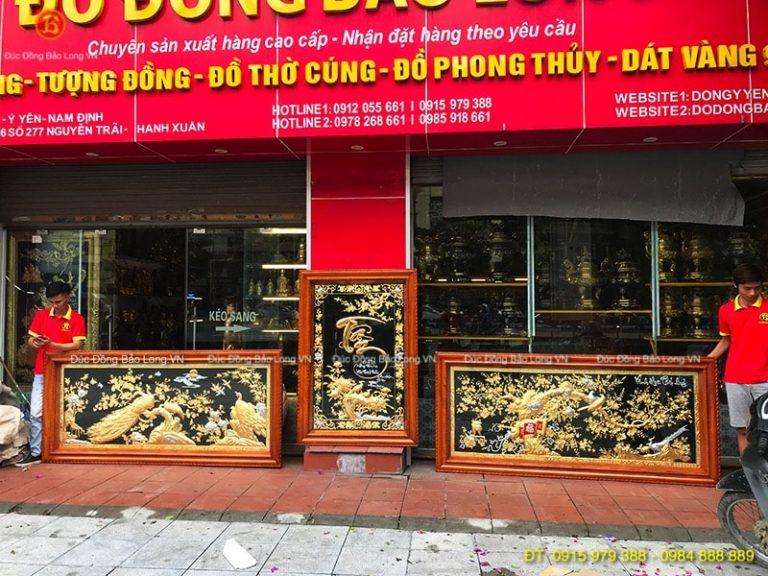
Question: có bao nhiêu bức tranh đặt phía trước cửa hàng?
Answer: có ba bức tranh đặt phía trước cửa hàng